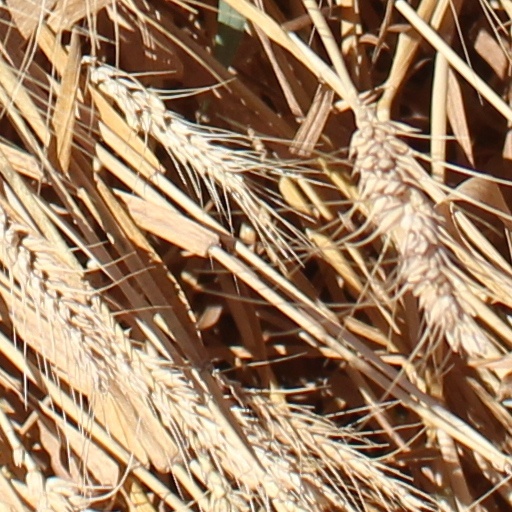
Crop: wheat